Sudden Strike

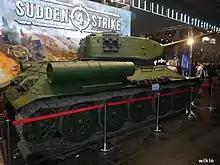
"Sudden Strike 4" promotion at Gamescom 2016

The original "Sudden Strike", released in 2000, included three campaigns (Soviets, Germans, and Allied forces). The battles are presented in an isometric perspective with line-of-sight occlusions and practical cover. "Sudden Strike" helped pioneer the real-time tactics genre, building upon concepts established by "Counter Action" for DOS, which was published by Mindscape in 1996.